Ansul

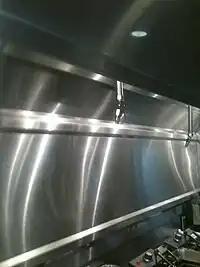
Ansul fire suppression system in a hospital cafeteria

2001: In certain circumstances, seemingly isolated to McDonald's restaurants, detection cables in R-102 systems can fray, fatigue, and fail. Ansul will pay the suppression company to make repairs.